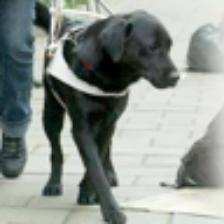
Label: NonHuman